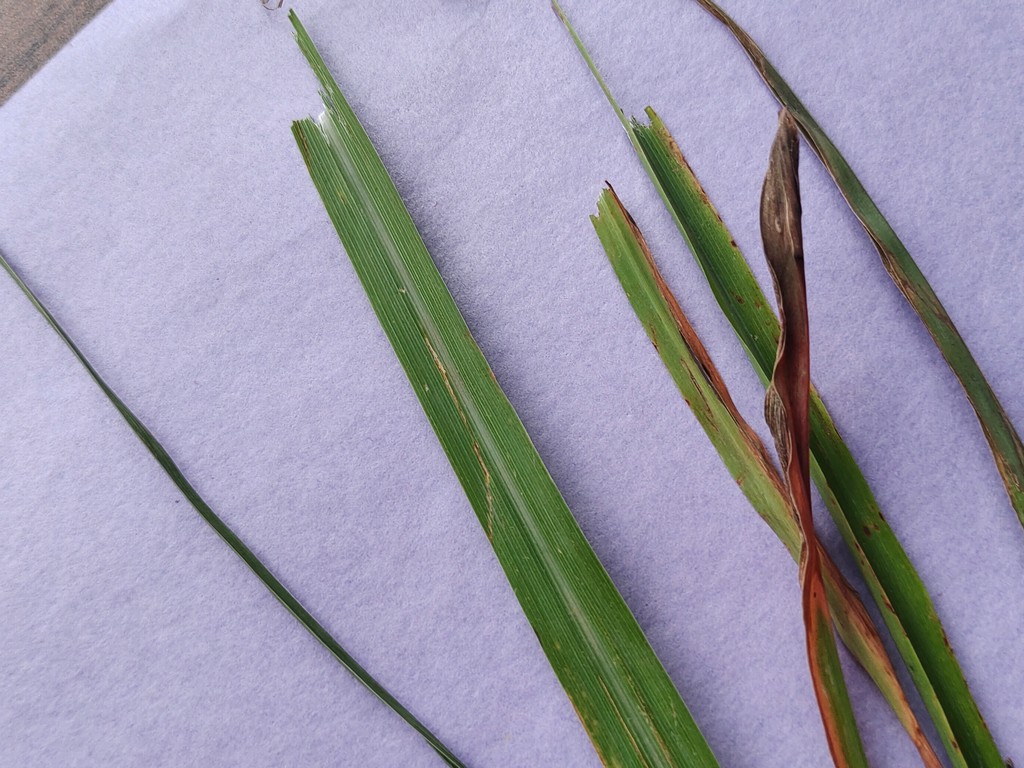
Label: Unhealthy